Run Out (film)

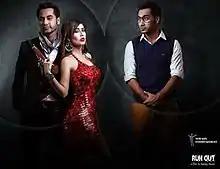

Run Out is a 2015 Bangladeshi action romance film written by Rafiqul Islam Poltu. Directed by Tonmoy Tansen, it is presented by Sadat Mahmud Tanvir as a production of New Gen Entertainment. Development began in February 2012. The film stars Shajal Noor, Rumana Swarna, Mousumi Nag, Tanvir Hossain Probal, Mahmudul Islam Selim, Sabiha Masum, Goutam Saha, Jubayer Hillol, Zara, Aurindom Nattya Gosthi and Tariq Anam Khan in a cameo in the film.